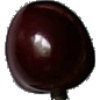
Label: cherry